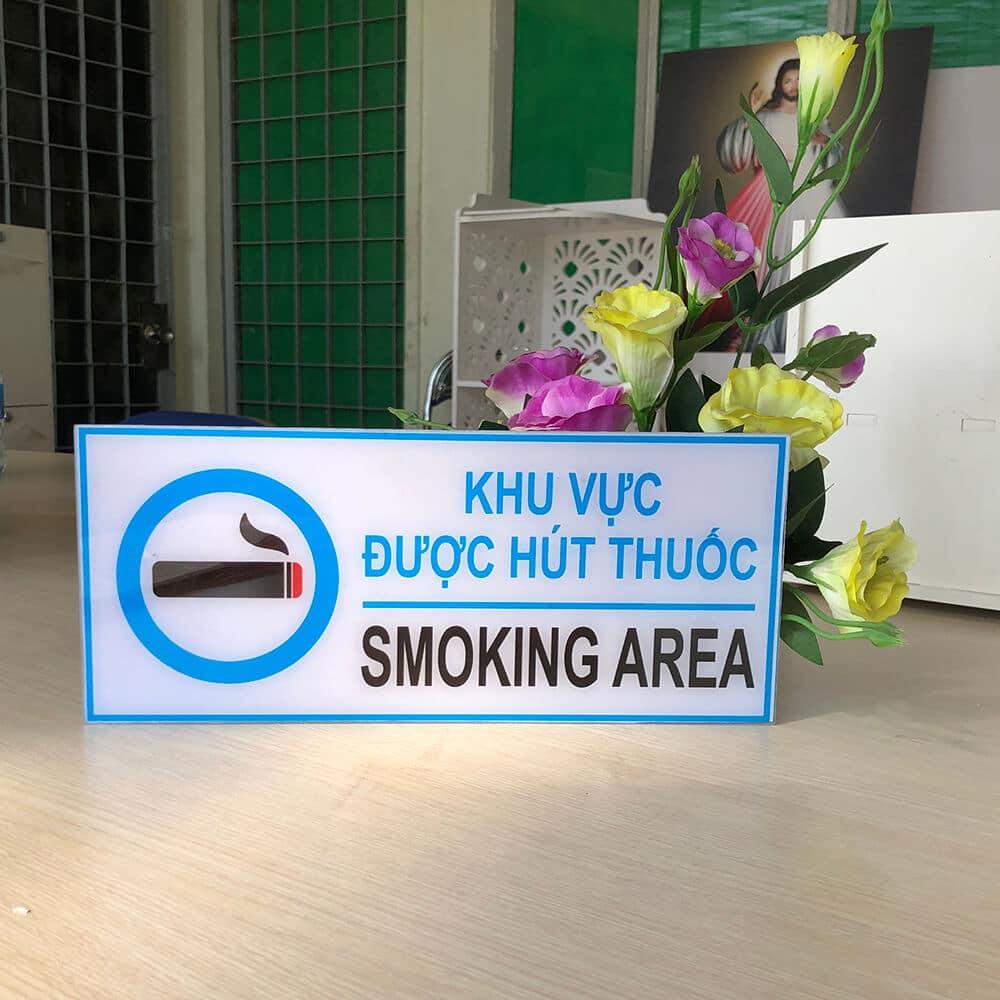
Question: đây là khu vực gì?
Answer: đây là khu vực được hút thuốc